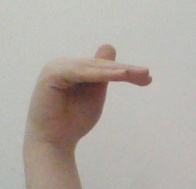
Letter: khaa